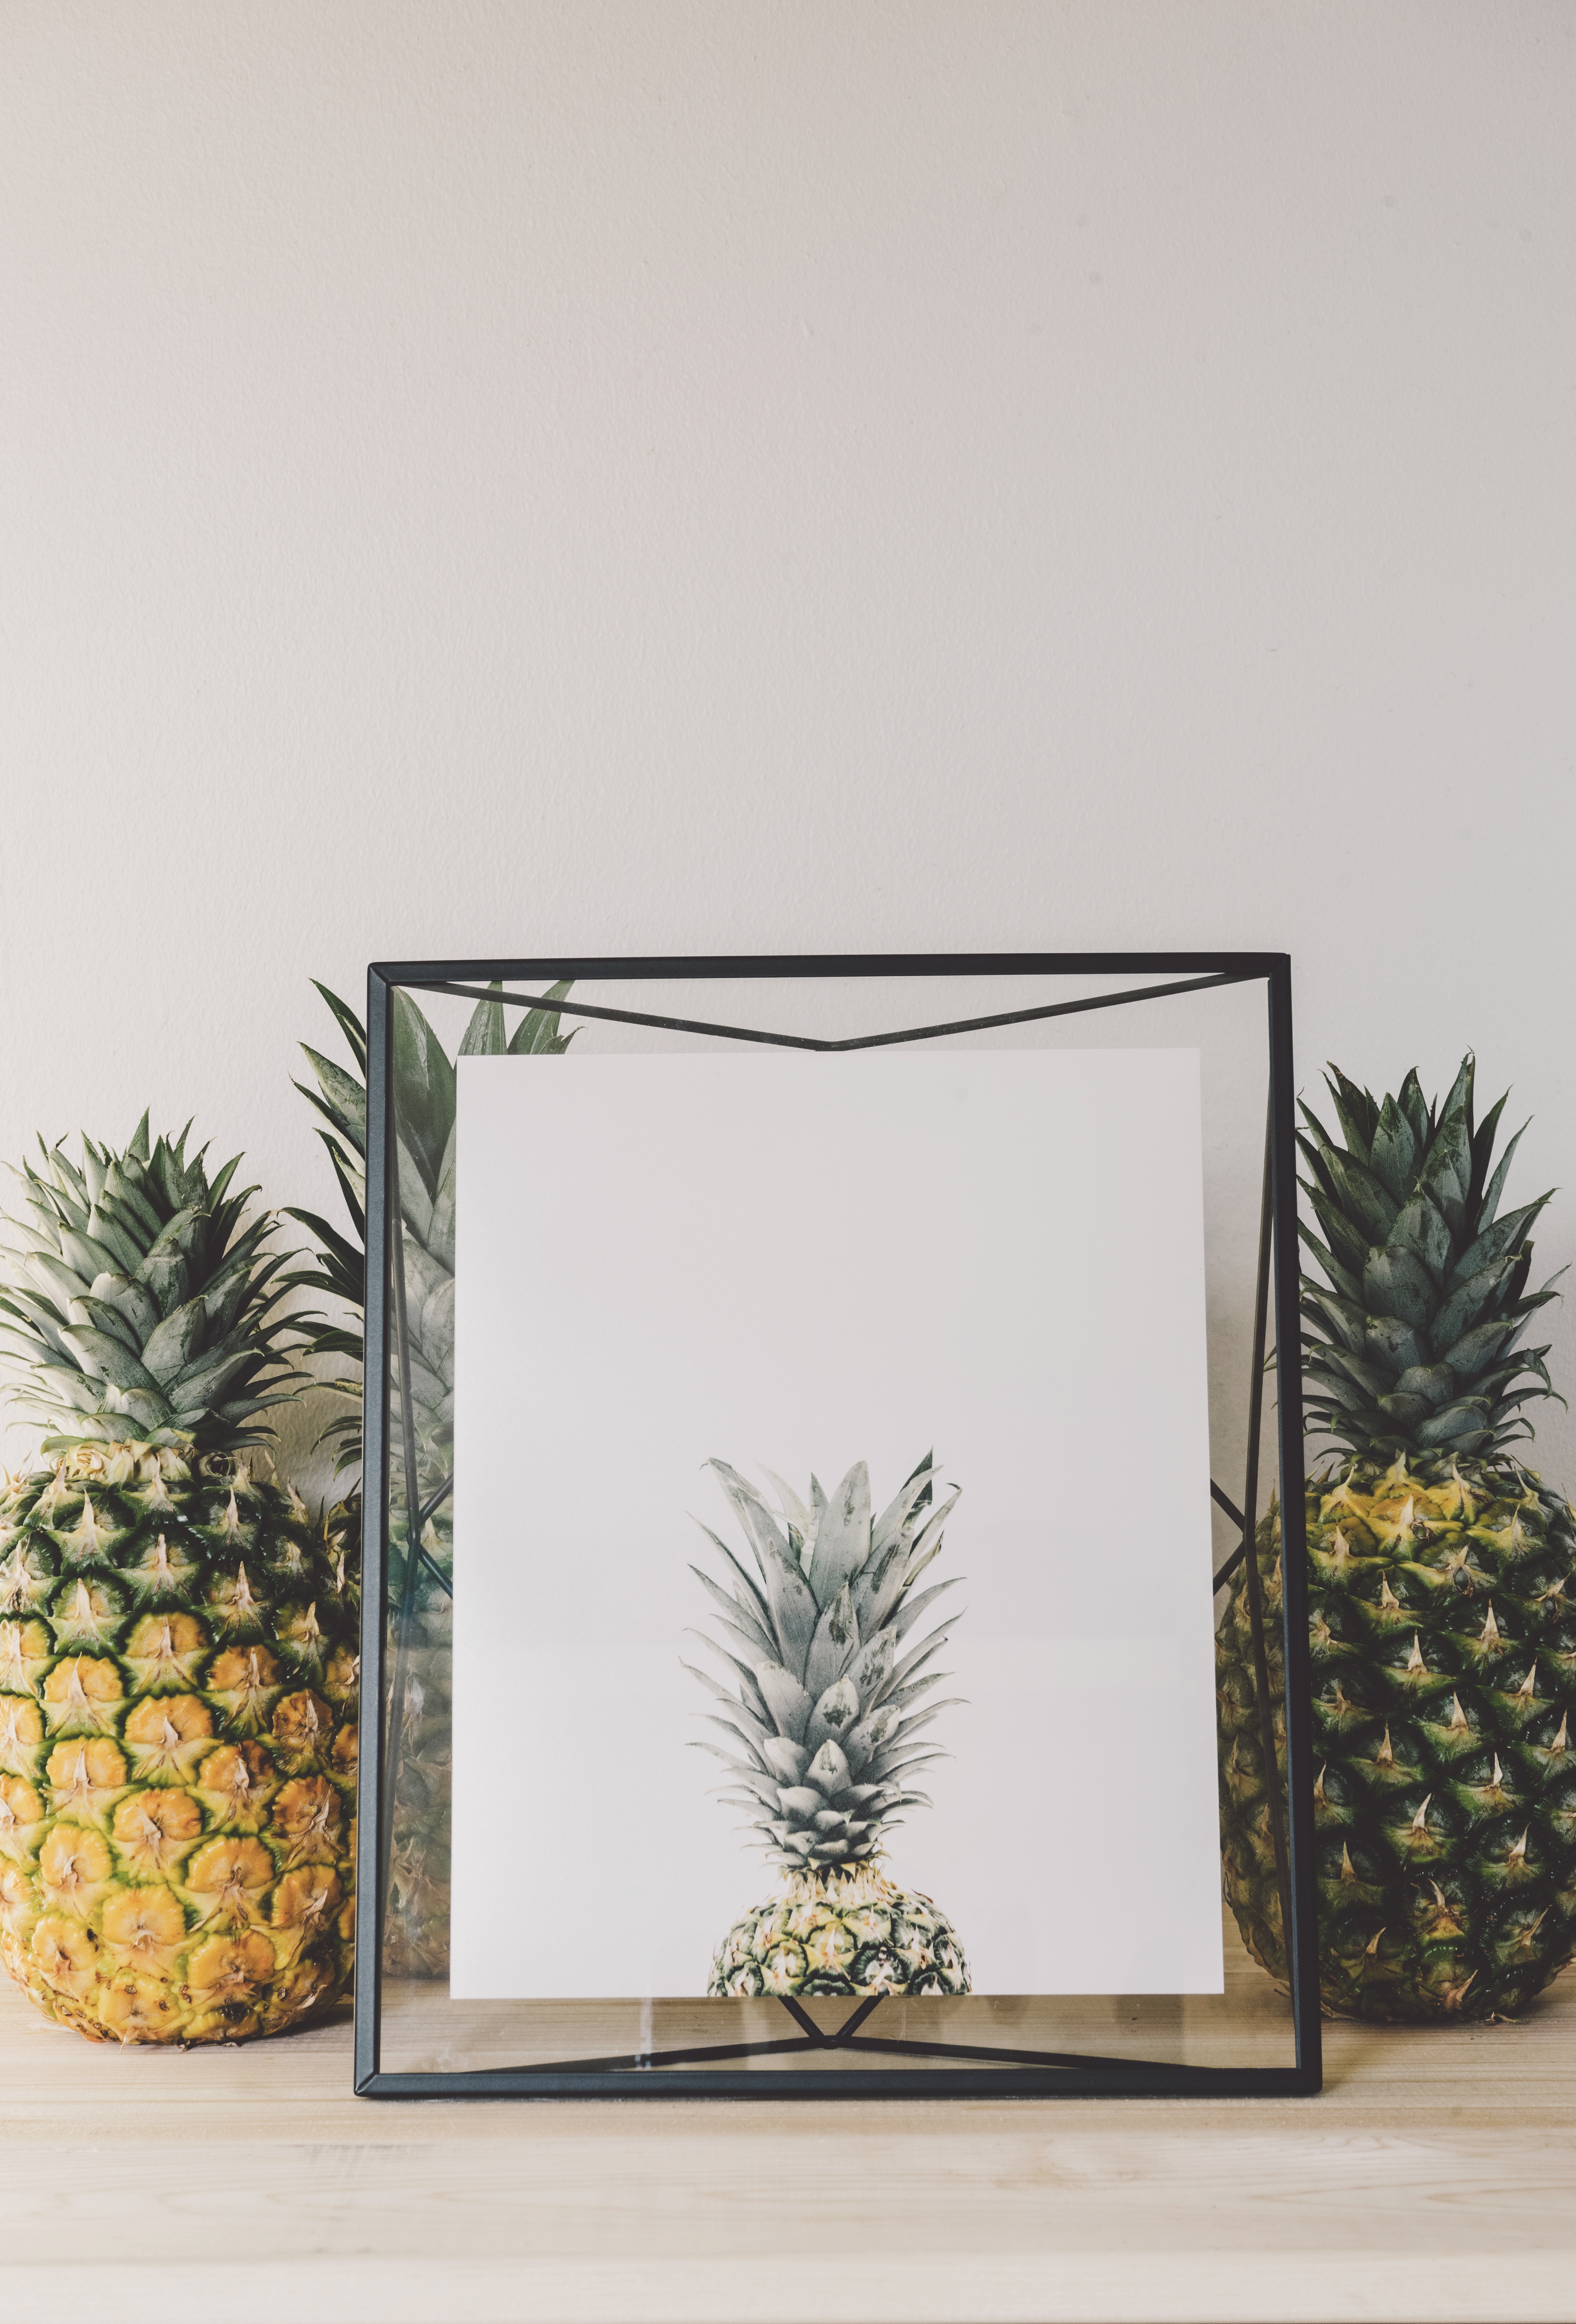
branch, glass, vase, produce, candle, lighting, flowerpot